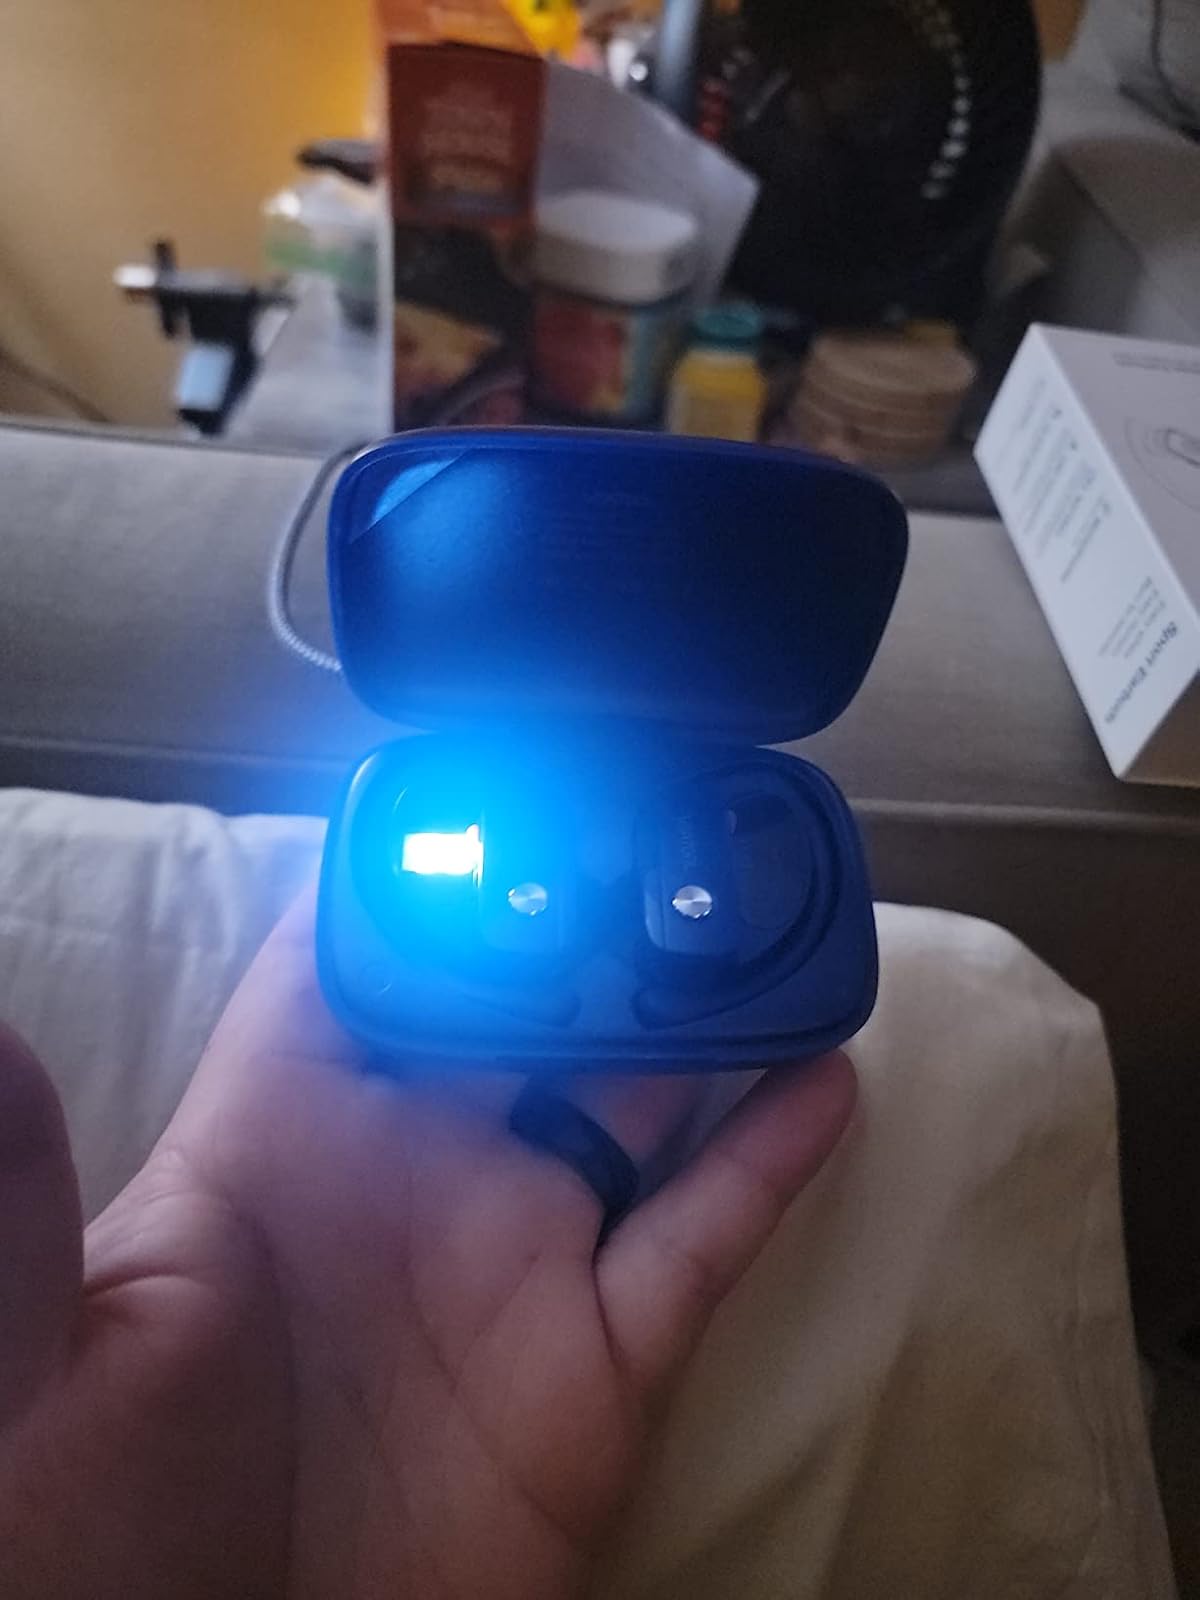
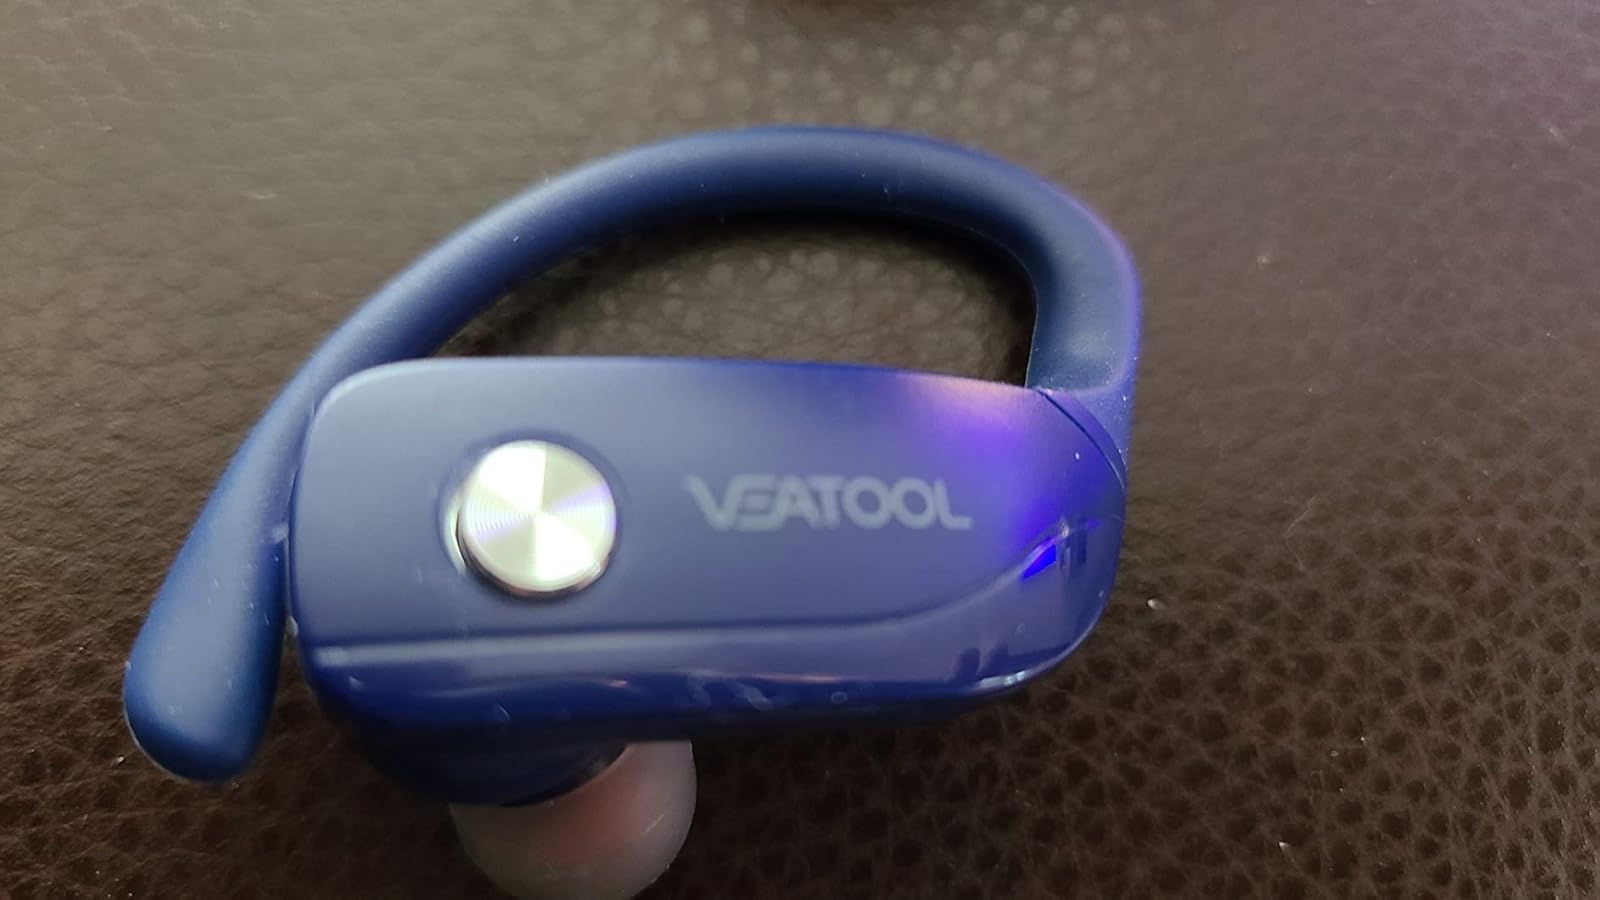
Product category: earbuds
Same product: yes